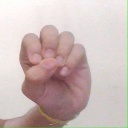
अक्षर: उ